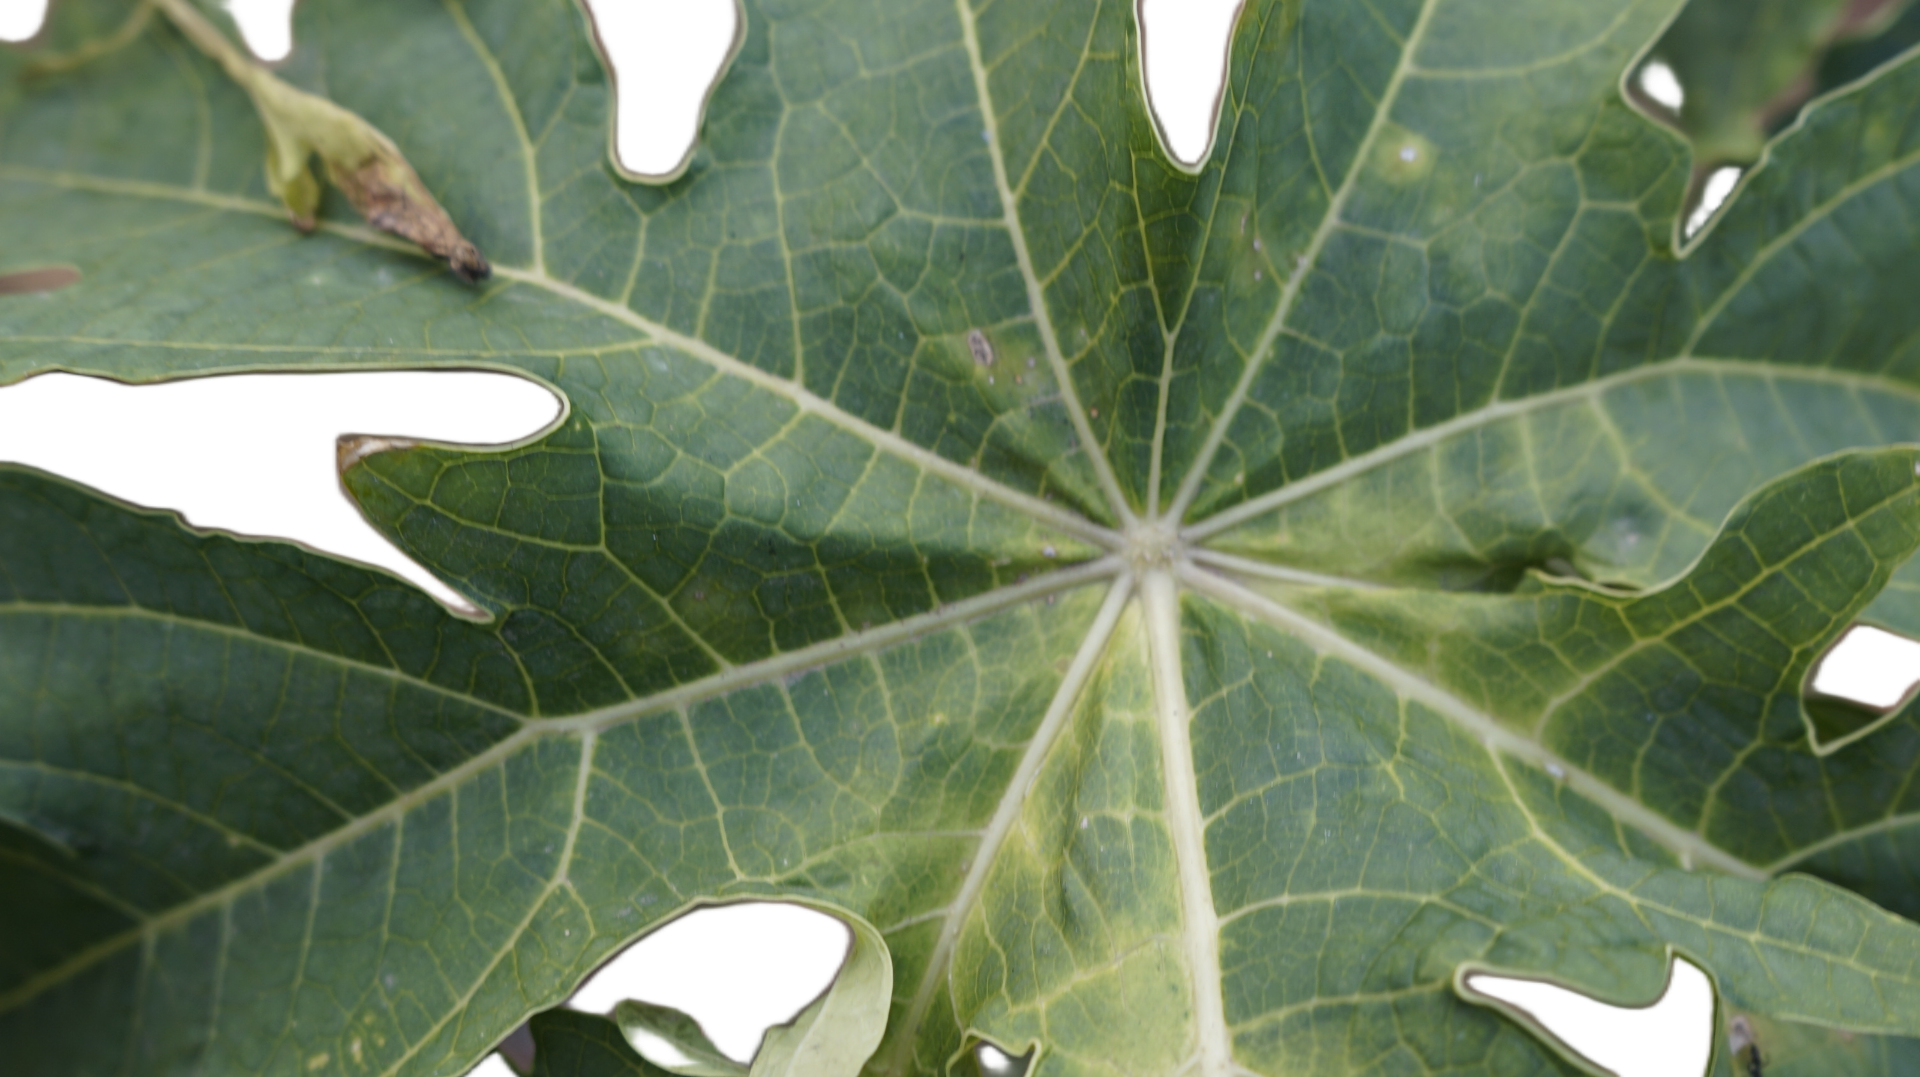
Crop: Papaya
Label: Mosaic_Virus